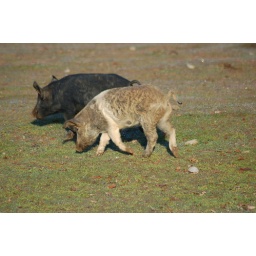
A couple small wild pigs out exploring while momma pig lays in the shade.